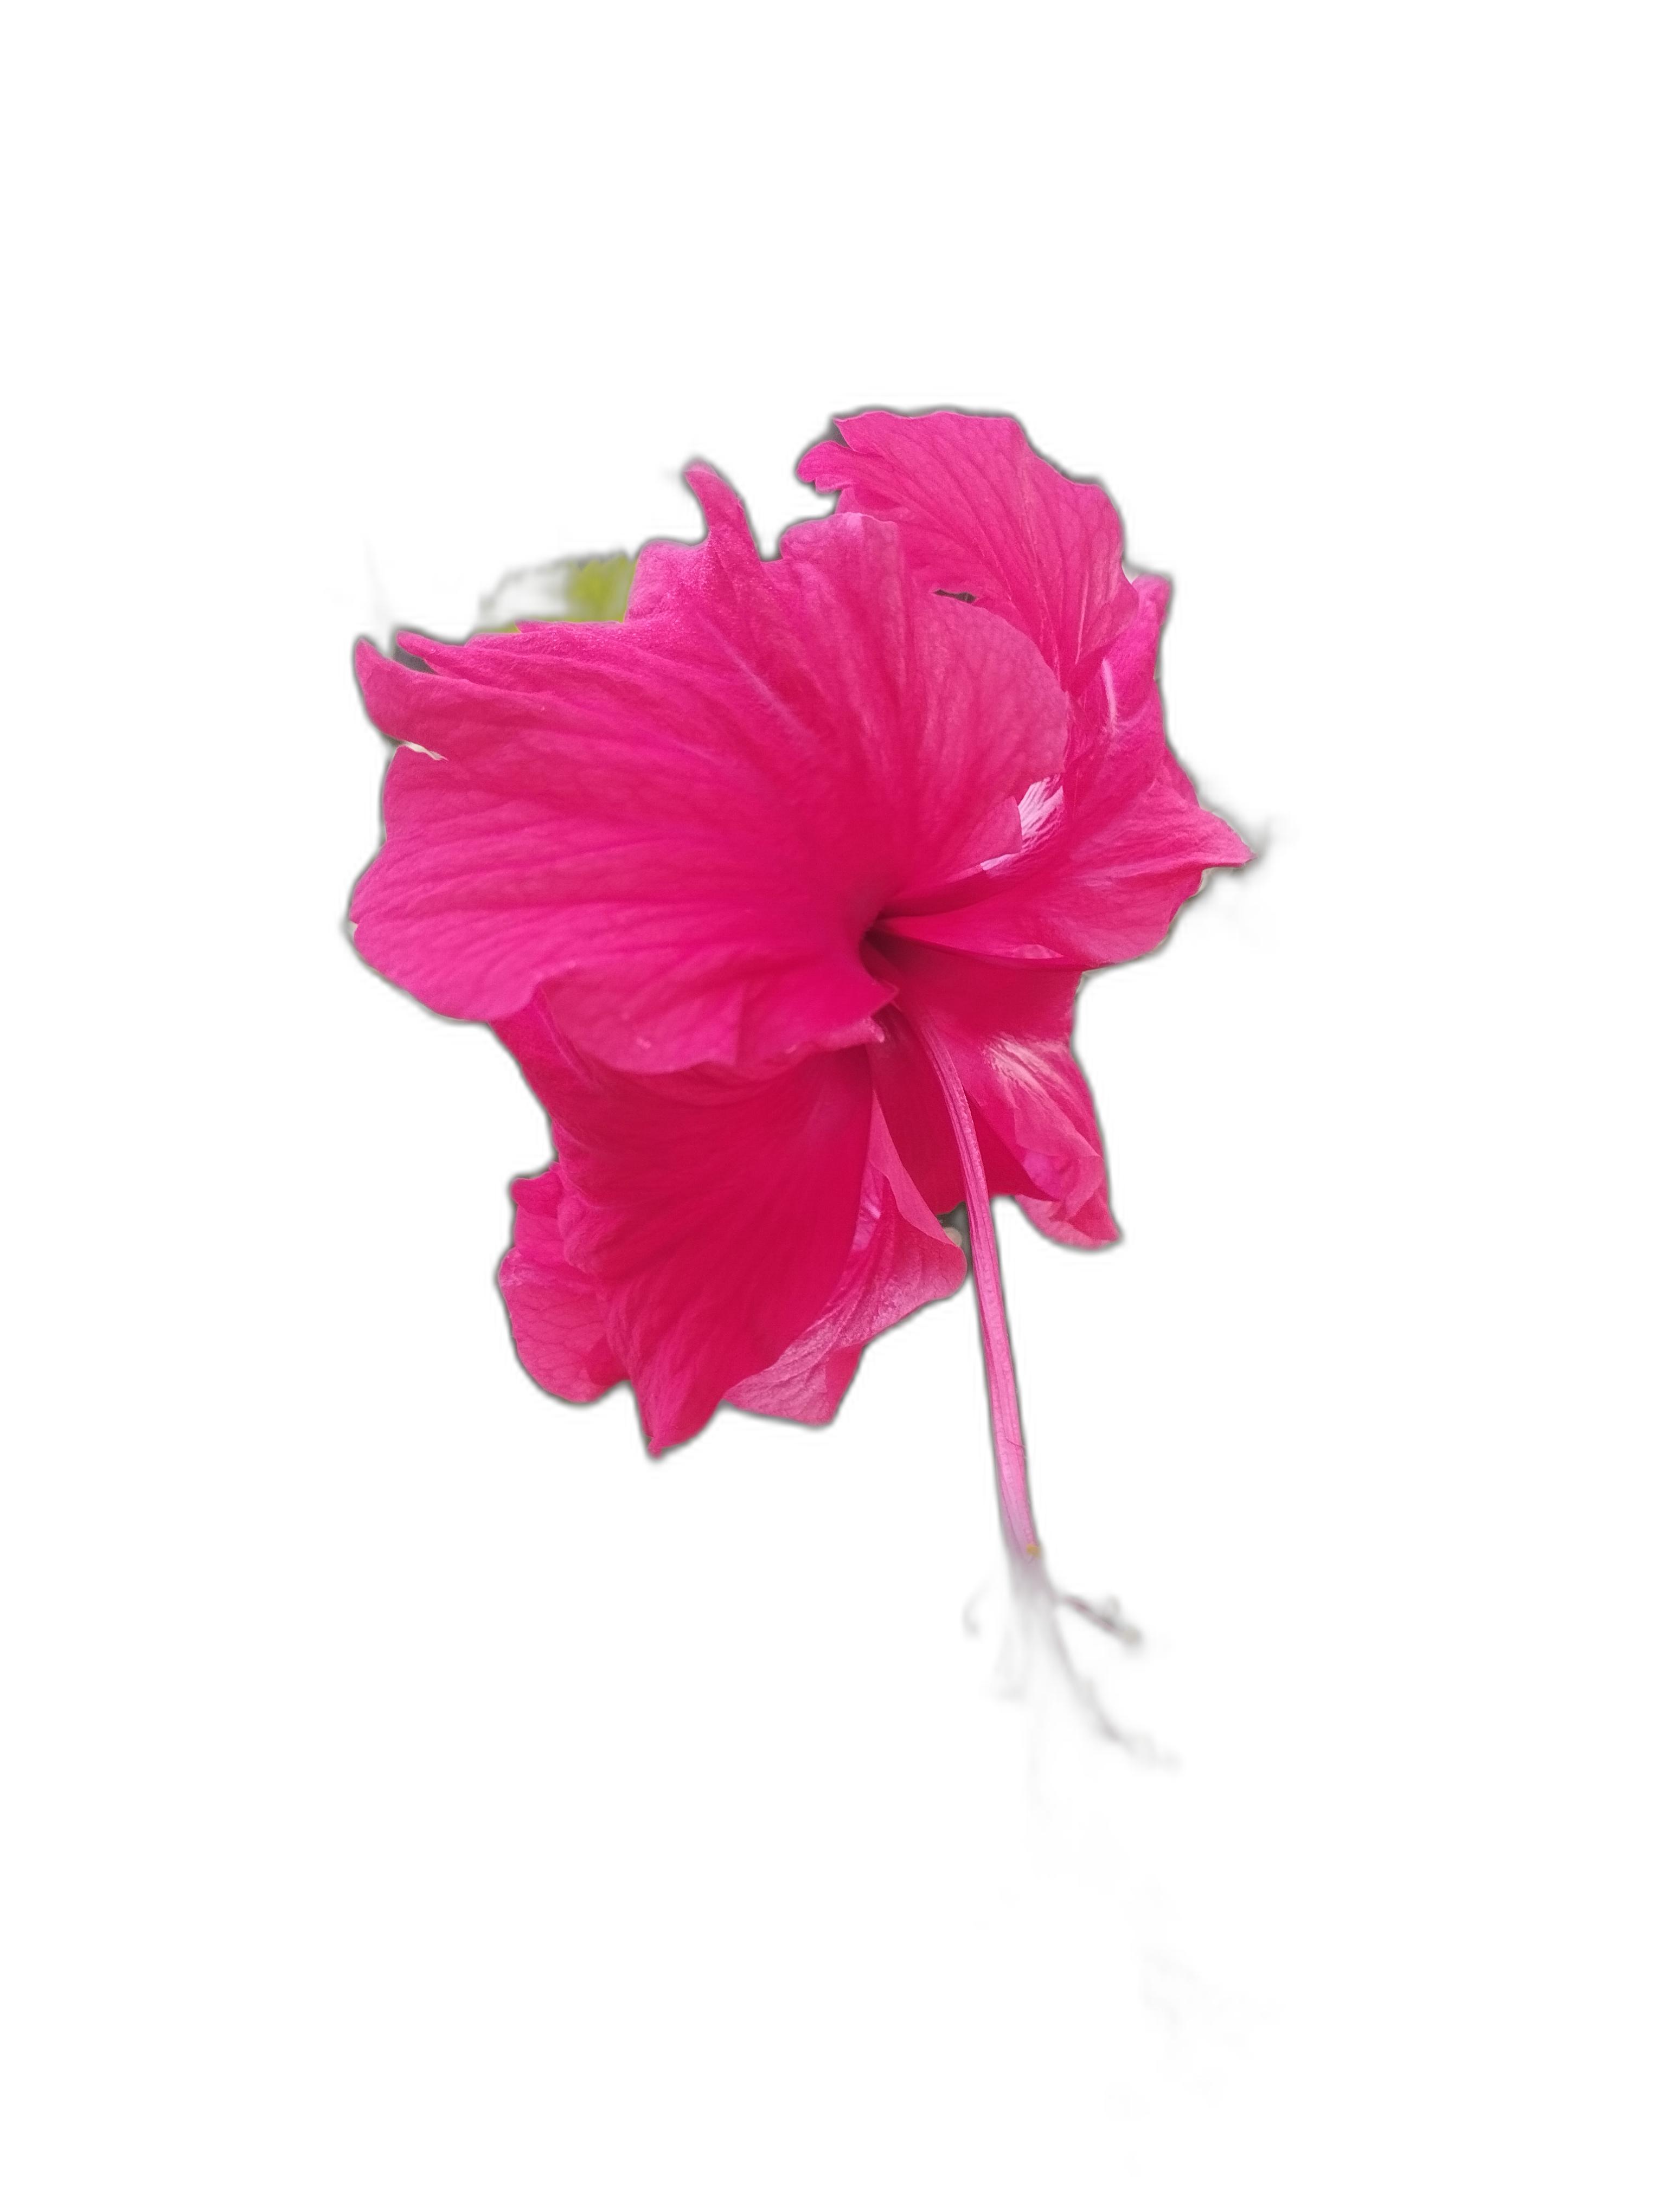
Label: Hibiscus